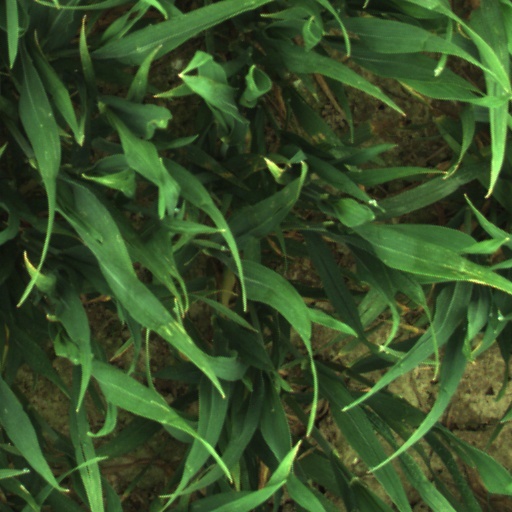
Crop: wheat